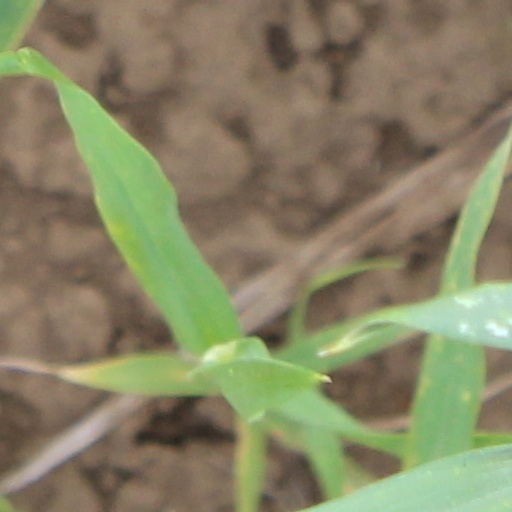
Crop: wheat